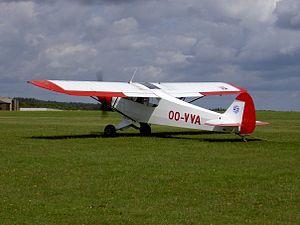
Avion remorqueur prêt à décoller
Le Centre national de vol à voile est un club belge de vol à voile basé à l'aérodrome de Saint-Hubert dans la province du Luxembourg. En plus de former des élèves pilotes, le CNVV est chargé de l'organisation annuelle du Championnat de Belgique de vol à voile.